Peacock Brewery

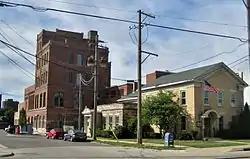

Peacock Brewery, also known at times as the Rockford Brewing Company and the Rock River Brewing Company, is a historic pair of buildings on the east side of the Rock River in Rockford, Illinois, United States. It was Rockford's largest brewery for almost seventy years.